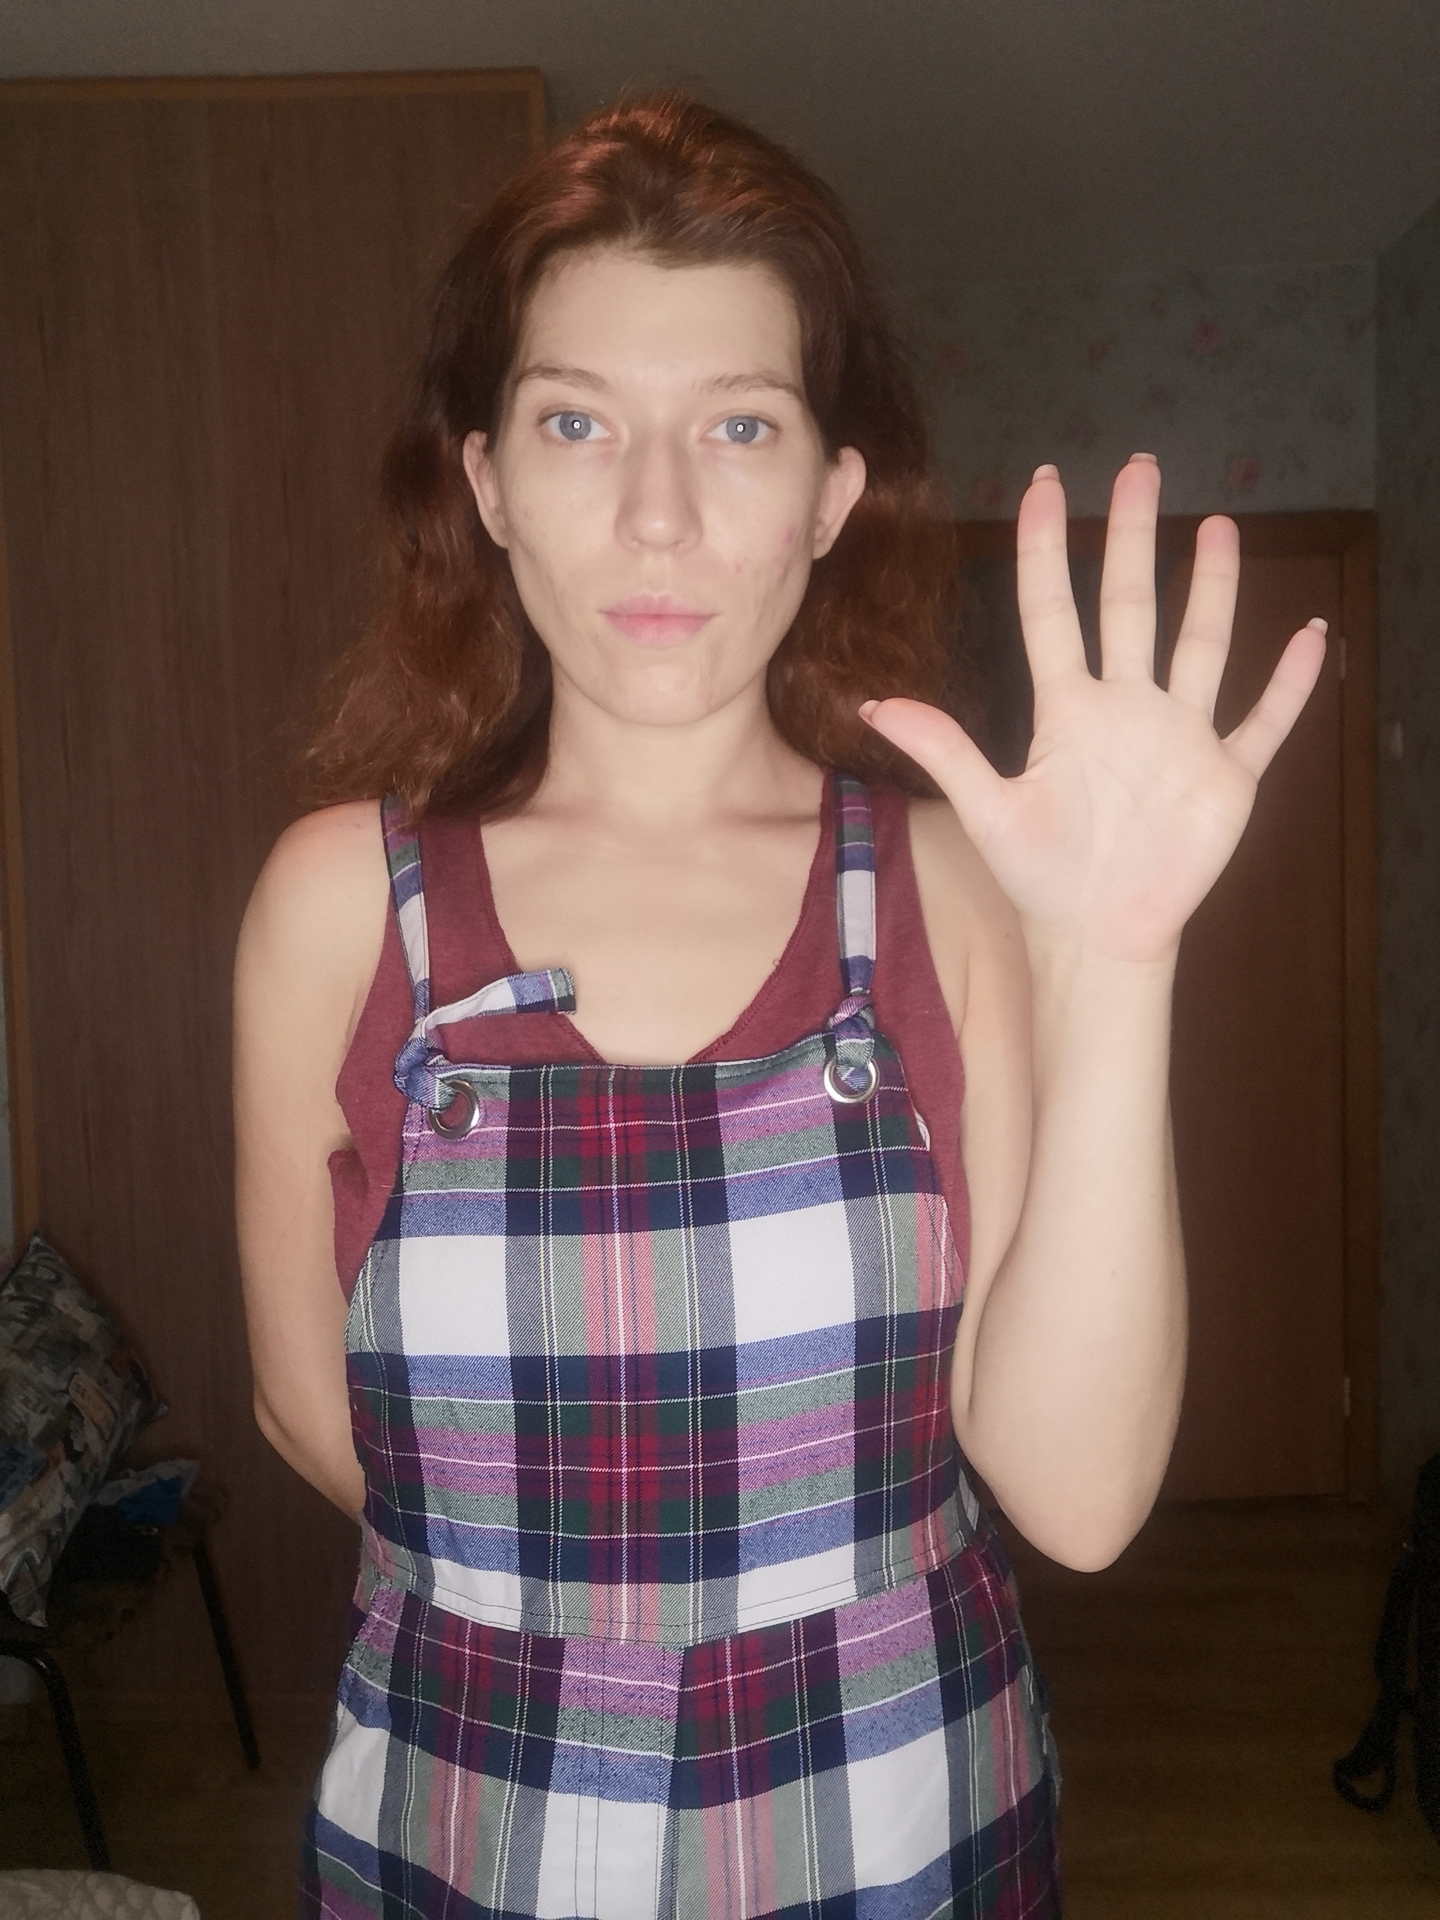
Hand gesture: palm